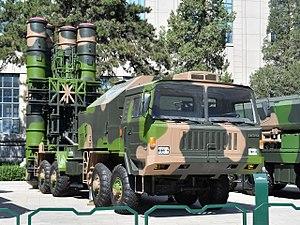
L'Armée royale du Maroc est l'armée de terre des Forces armées royales du Maroc. Elle a été créée à la veille de l'indépendance du pays en 1956 par le roi Mohammed V, grand-père de Mohammed VI, roi actuel du Maroc.
Les forces de défense aérienne du territoire, sont la composante de lutte antiaérienne de l'Armée nationale populaire qui regroupe également les forces terrestres, les forces aériennes et les forces navales. Rattachées dans un premier temps au Commandement des forces aériennes sous forme d'une division d'arme. Elles sont cependant érigées à partir de 1988 à la faveur d'un décret du ministère algérien de la Défense, en Commandement des forces de défense aérienne du territoire. Leur principale mission est « d'assurer la défense de l'unité et l'intégrité territoriale du pays, ainsi que la protection de son espace terrestre, de son espace aérien et des différentes zones de son domaine maritime ».